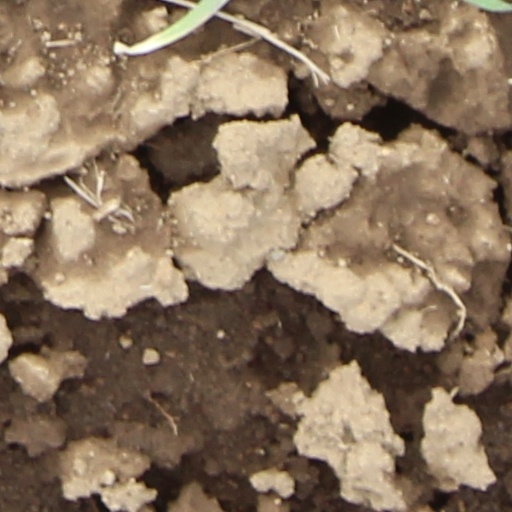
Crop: wheat